Dragon Rider (film)

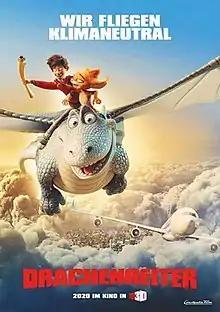
German theatrical film poster.

Dragon Rider, also known as Firedrake the Silver Dragon by Netflix, is a 2020 animated fantasy film; while officially based on the 1997 novel of the same name by Cornelia Funke, the film takes influence from the "How to Train Your Dragon" series by Cressida Cowell, with its visuals and marketing based on that of the DreamWorks franchise. The film was due to be released in theatres on 6 August 2020, but due to the COVID-19 pandemic, the film release was postponed until 1 October 2020.